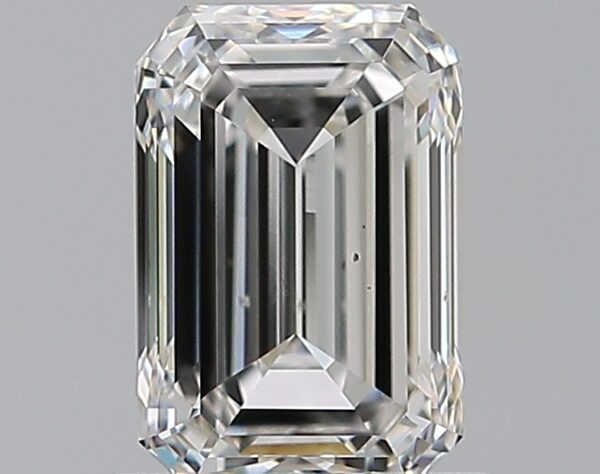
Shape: emerald
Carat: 0.91
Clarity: VS1
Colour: F
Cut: EX
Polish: EX
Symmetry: VG
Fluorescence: N
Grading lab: GIA
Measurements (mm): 6.61 x 4.44 x 3